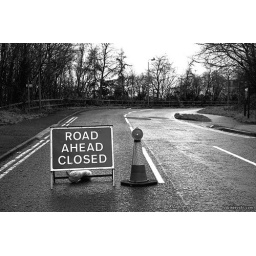
water on road in park (Lisburn) - closed Blaris Road